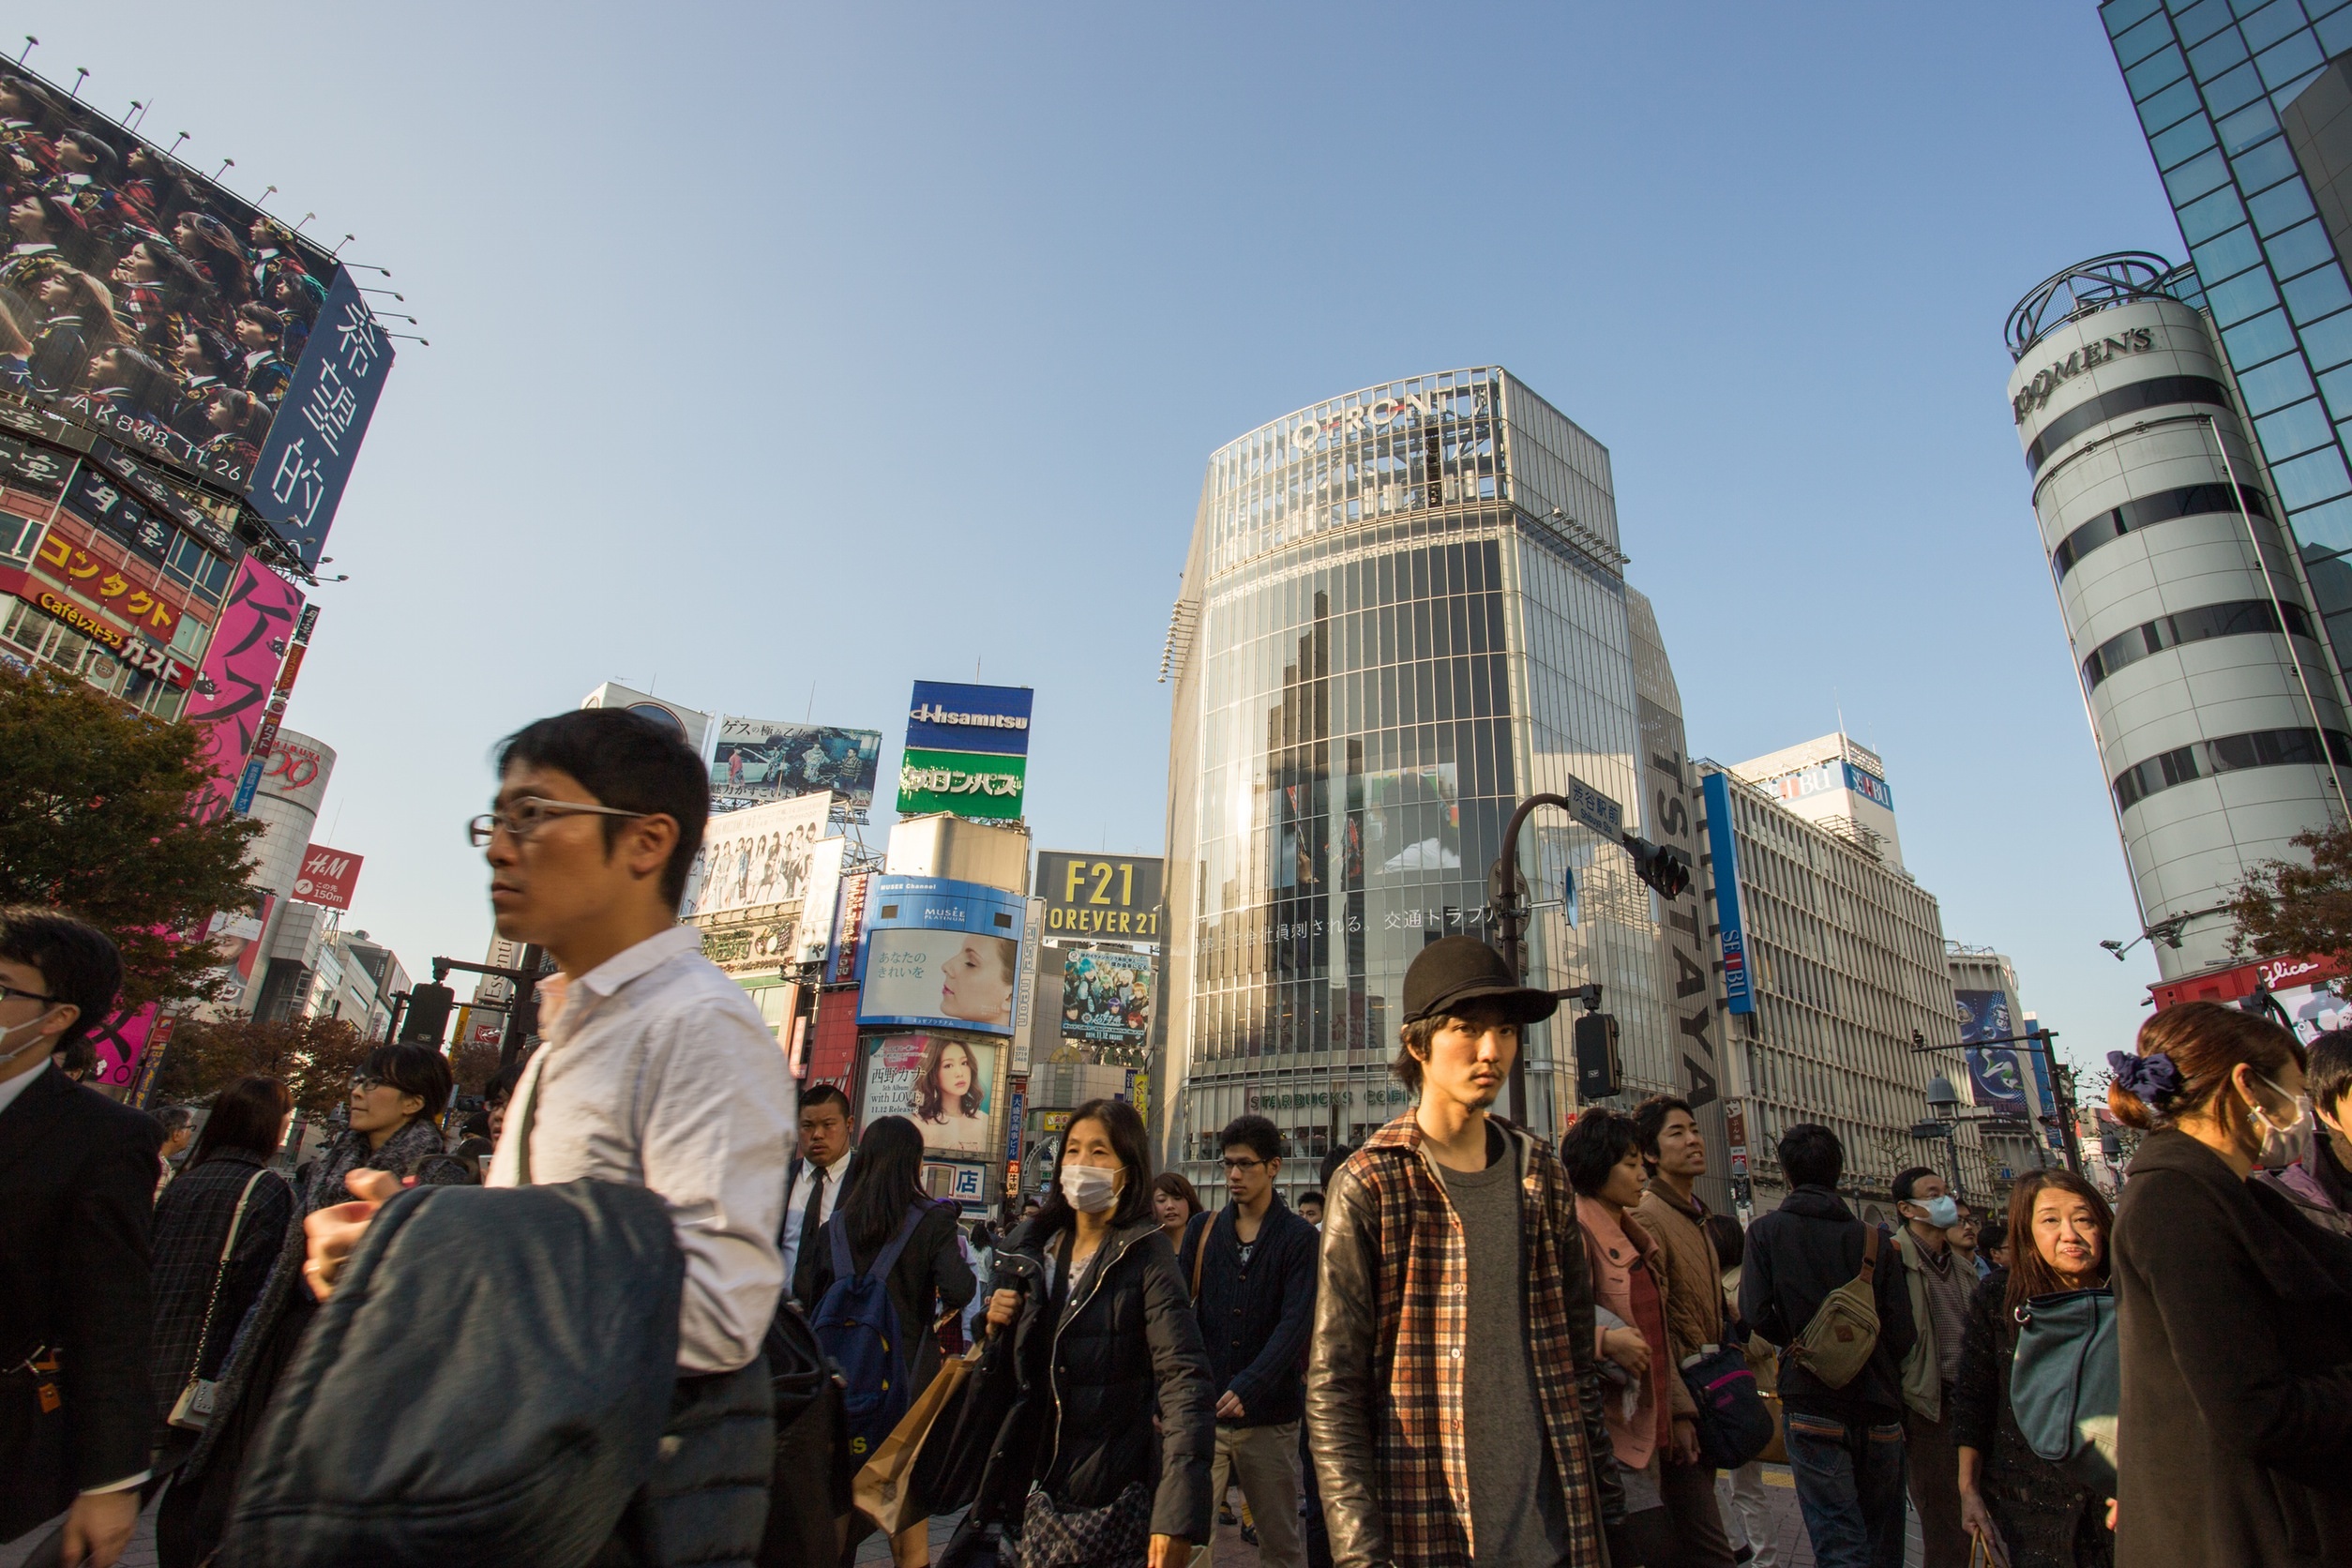
walking, people, street, hour, city, crowd, cityscape, downtown, busy, business, tourism, modern, moving, pedestrians, offices, rush, demonstration, protest, crowded, human settlement